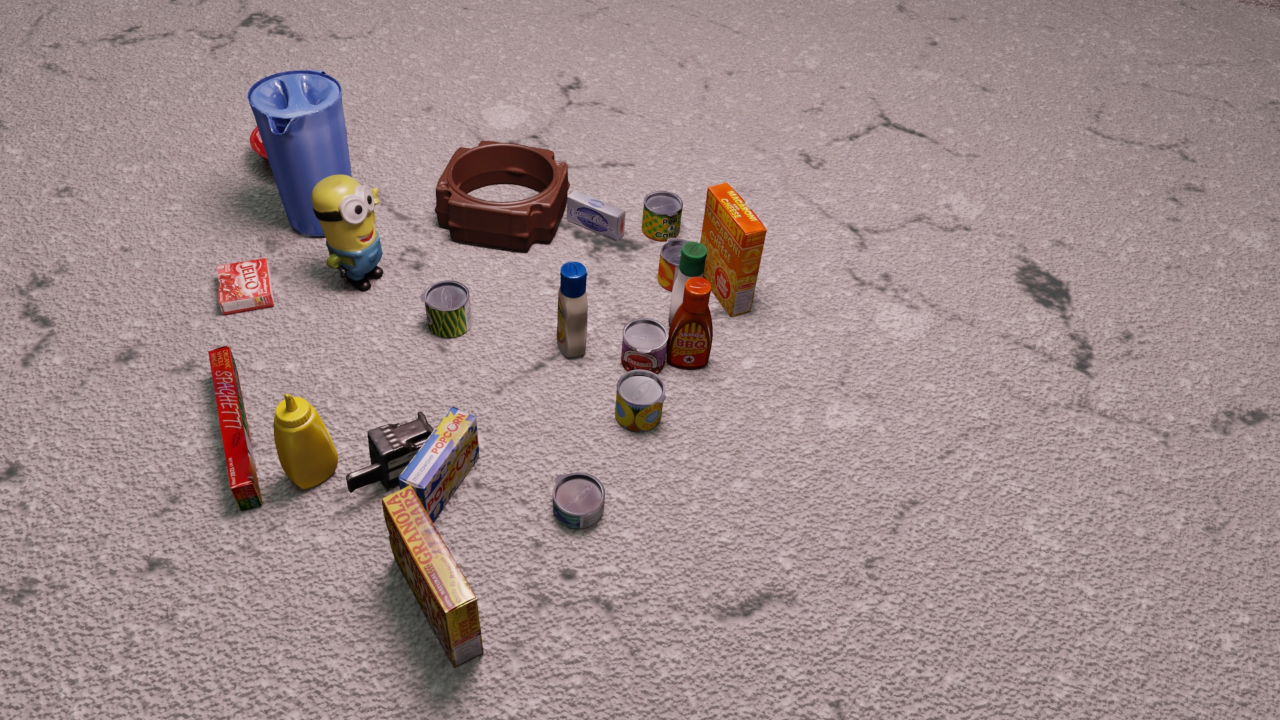
Question:
What are the five normalized (x, y) points between 0 and 1 in the image that outline the grasp plane for the cylindrical can of pitted cherries? Your answer should be as Grasp center: [], Left finger base: [], Right finger base: [], Left finger tip: [], Right finger tip: [].
Answer: Grasp center: [0.491406, 0.459722], Left finger base: [0.510938, 0.431944], Right finger base: [0.470313, 0.4875], Left finger tip: [0.510156, 0.4625], Right finger tip: [0.470313, 0.518056]